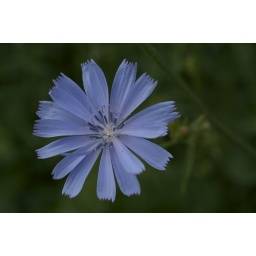
A big blue flower of some type or other - I really am a natural in the garden!